Armando de Basto

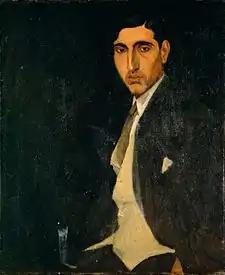
Self-portrait (c.1910–1915)

Armando Pereira de Basto (26 May 1889 in Porto – 1923 in Minho Province) was a Portuguese painter, illustrator, sculptor and decorator.